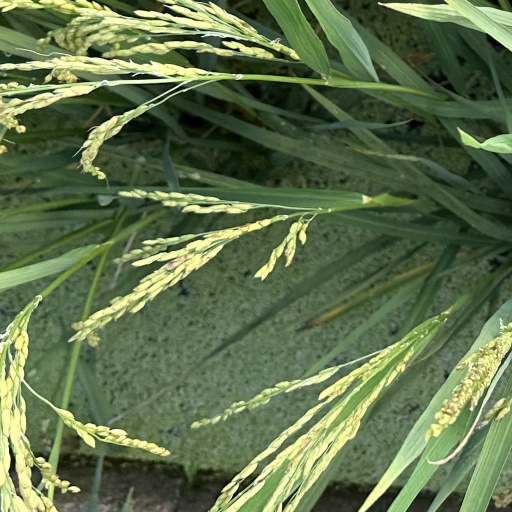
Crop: rice